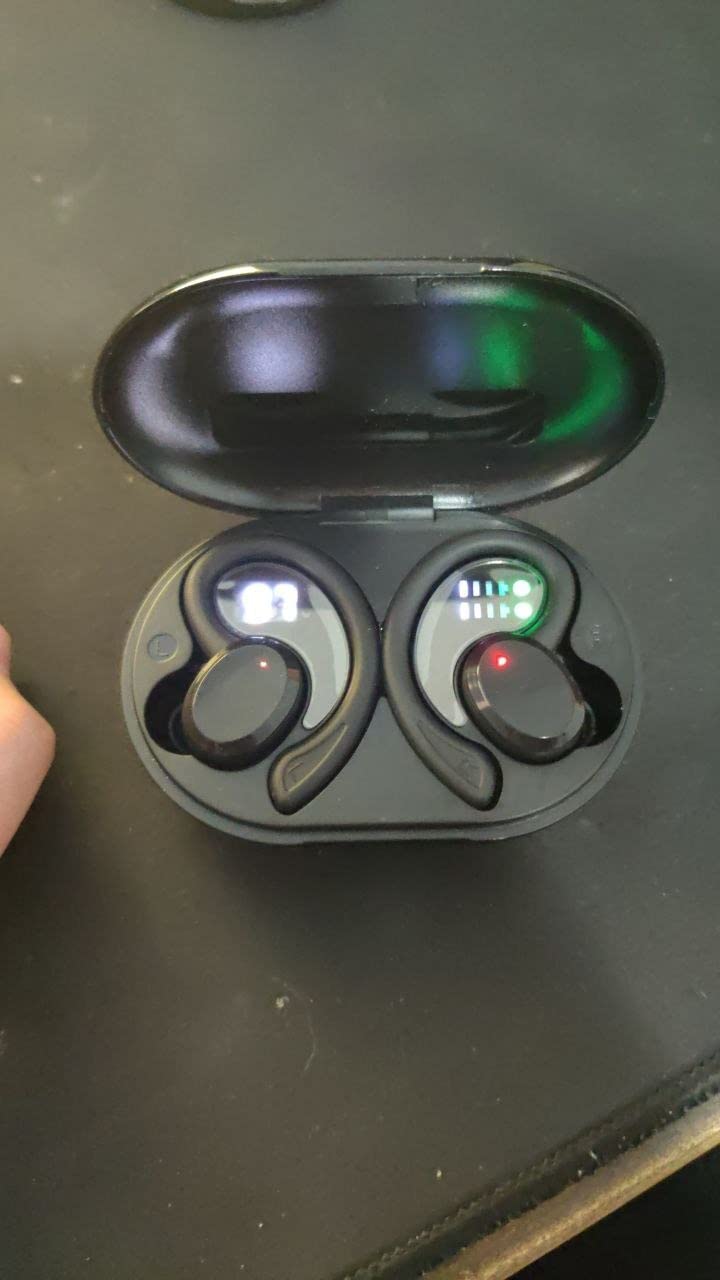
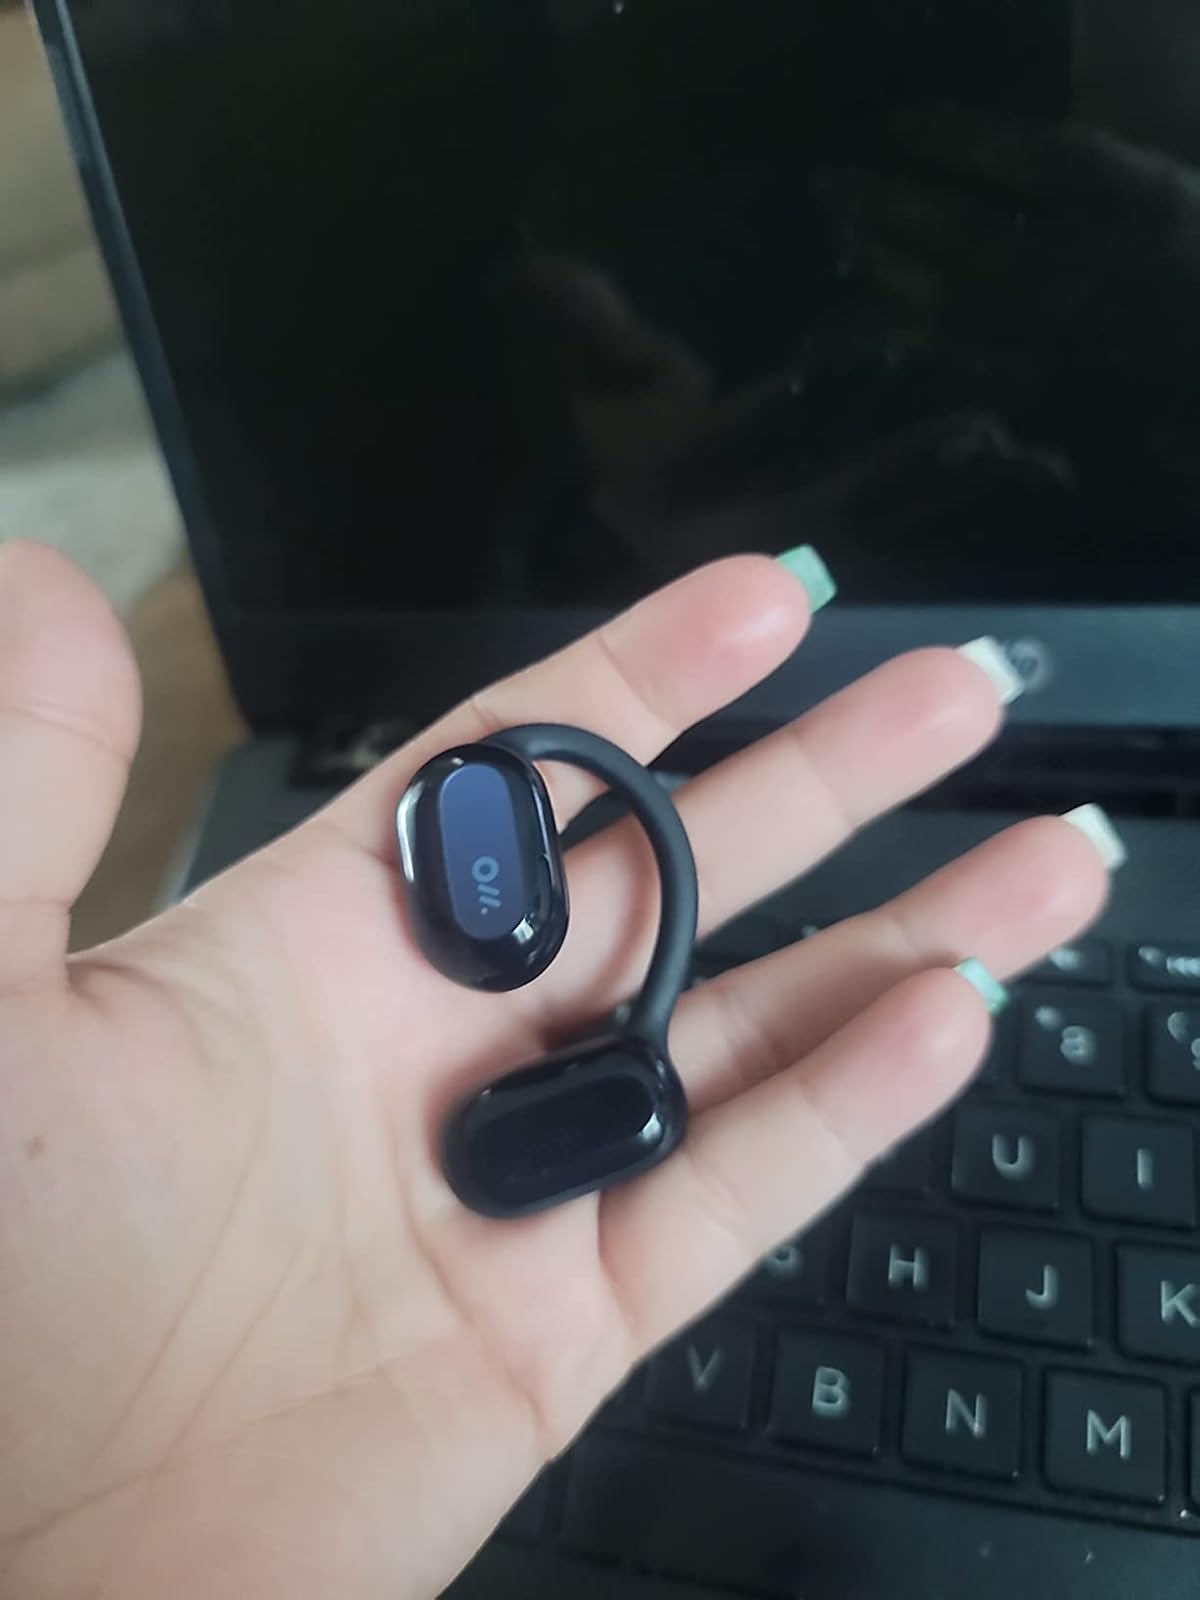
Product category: earbuds
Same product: no